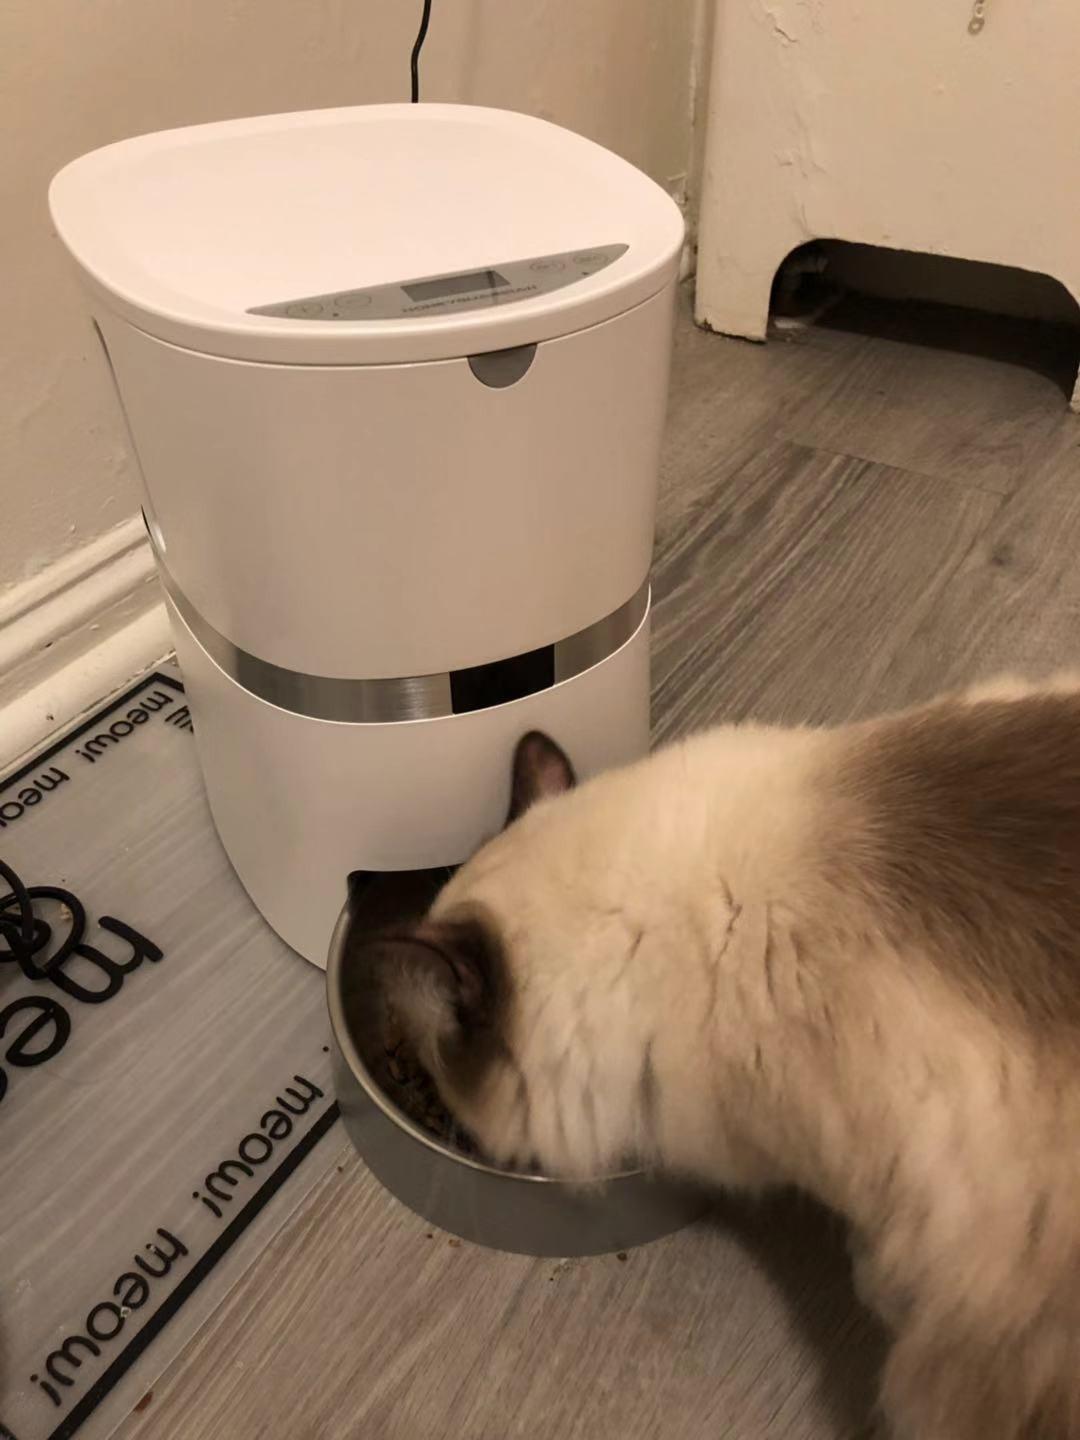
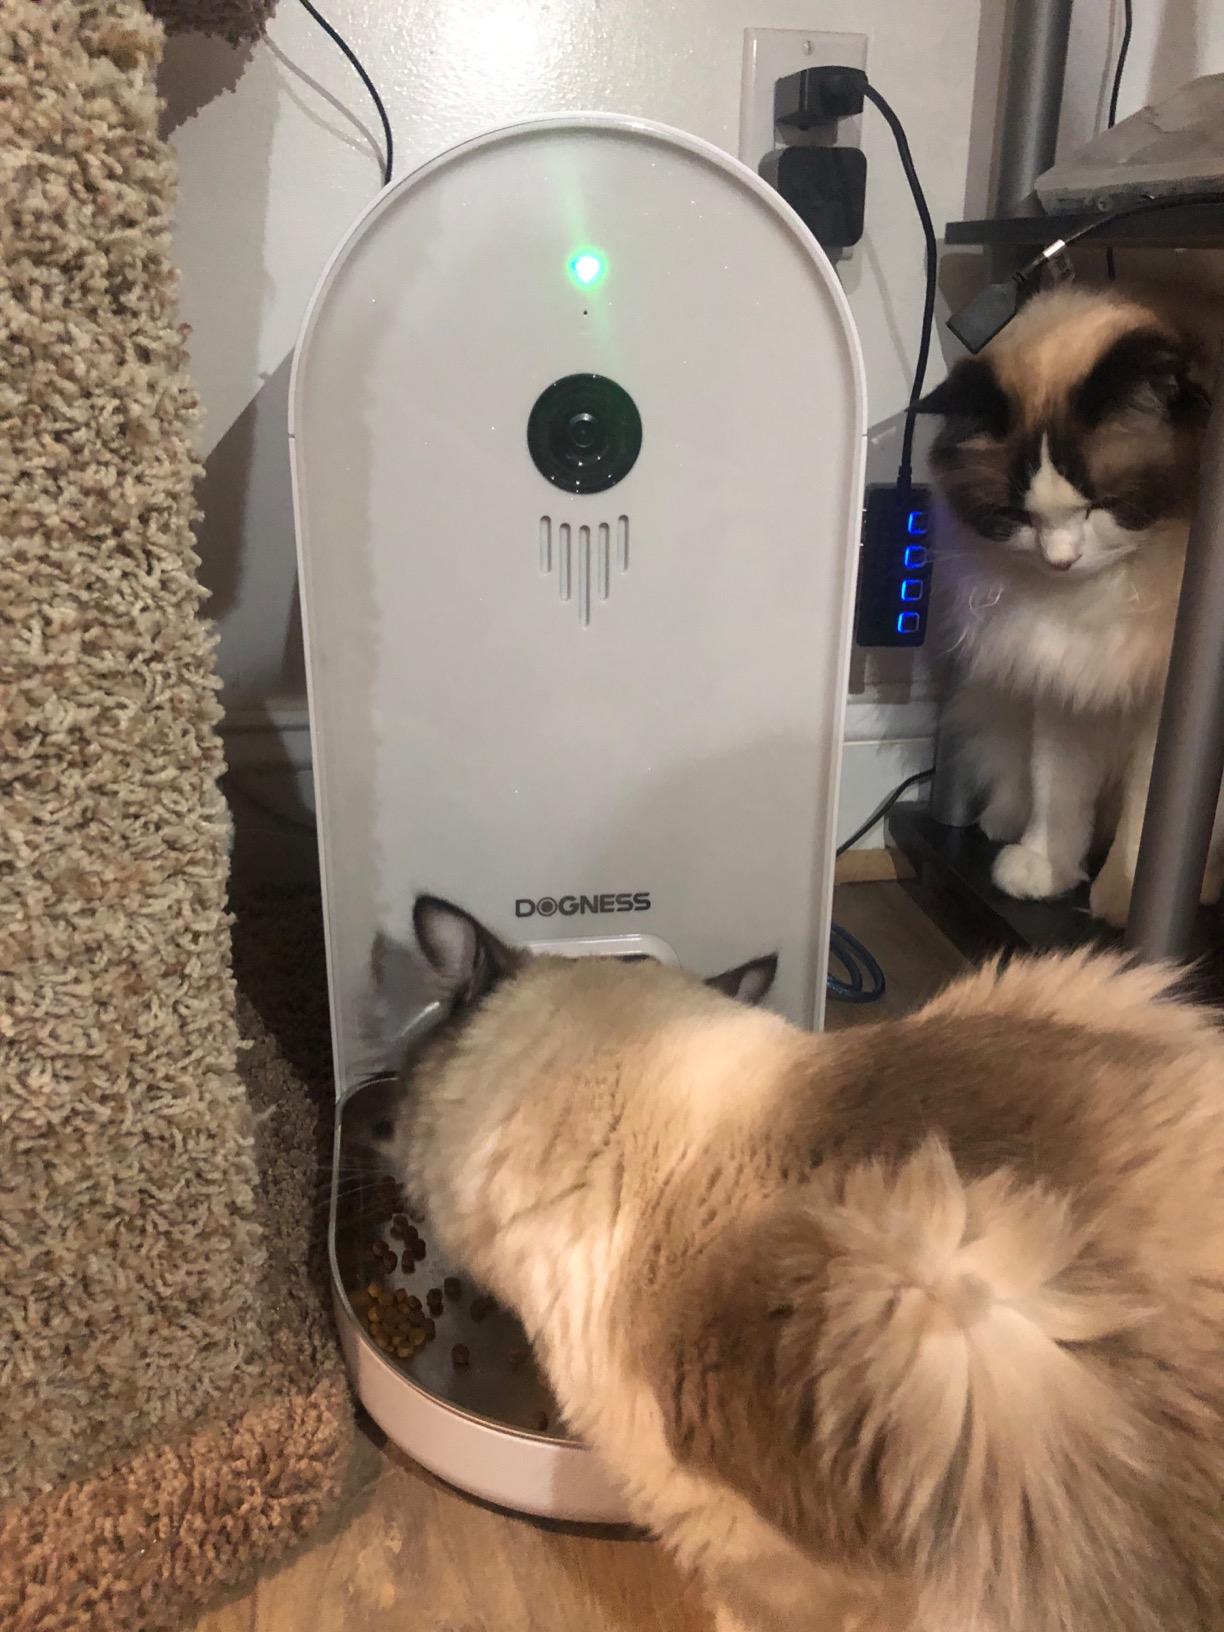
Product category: items_feeder
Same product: no